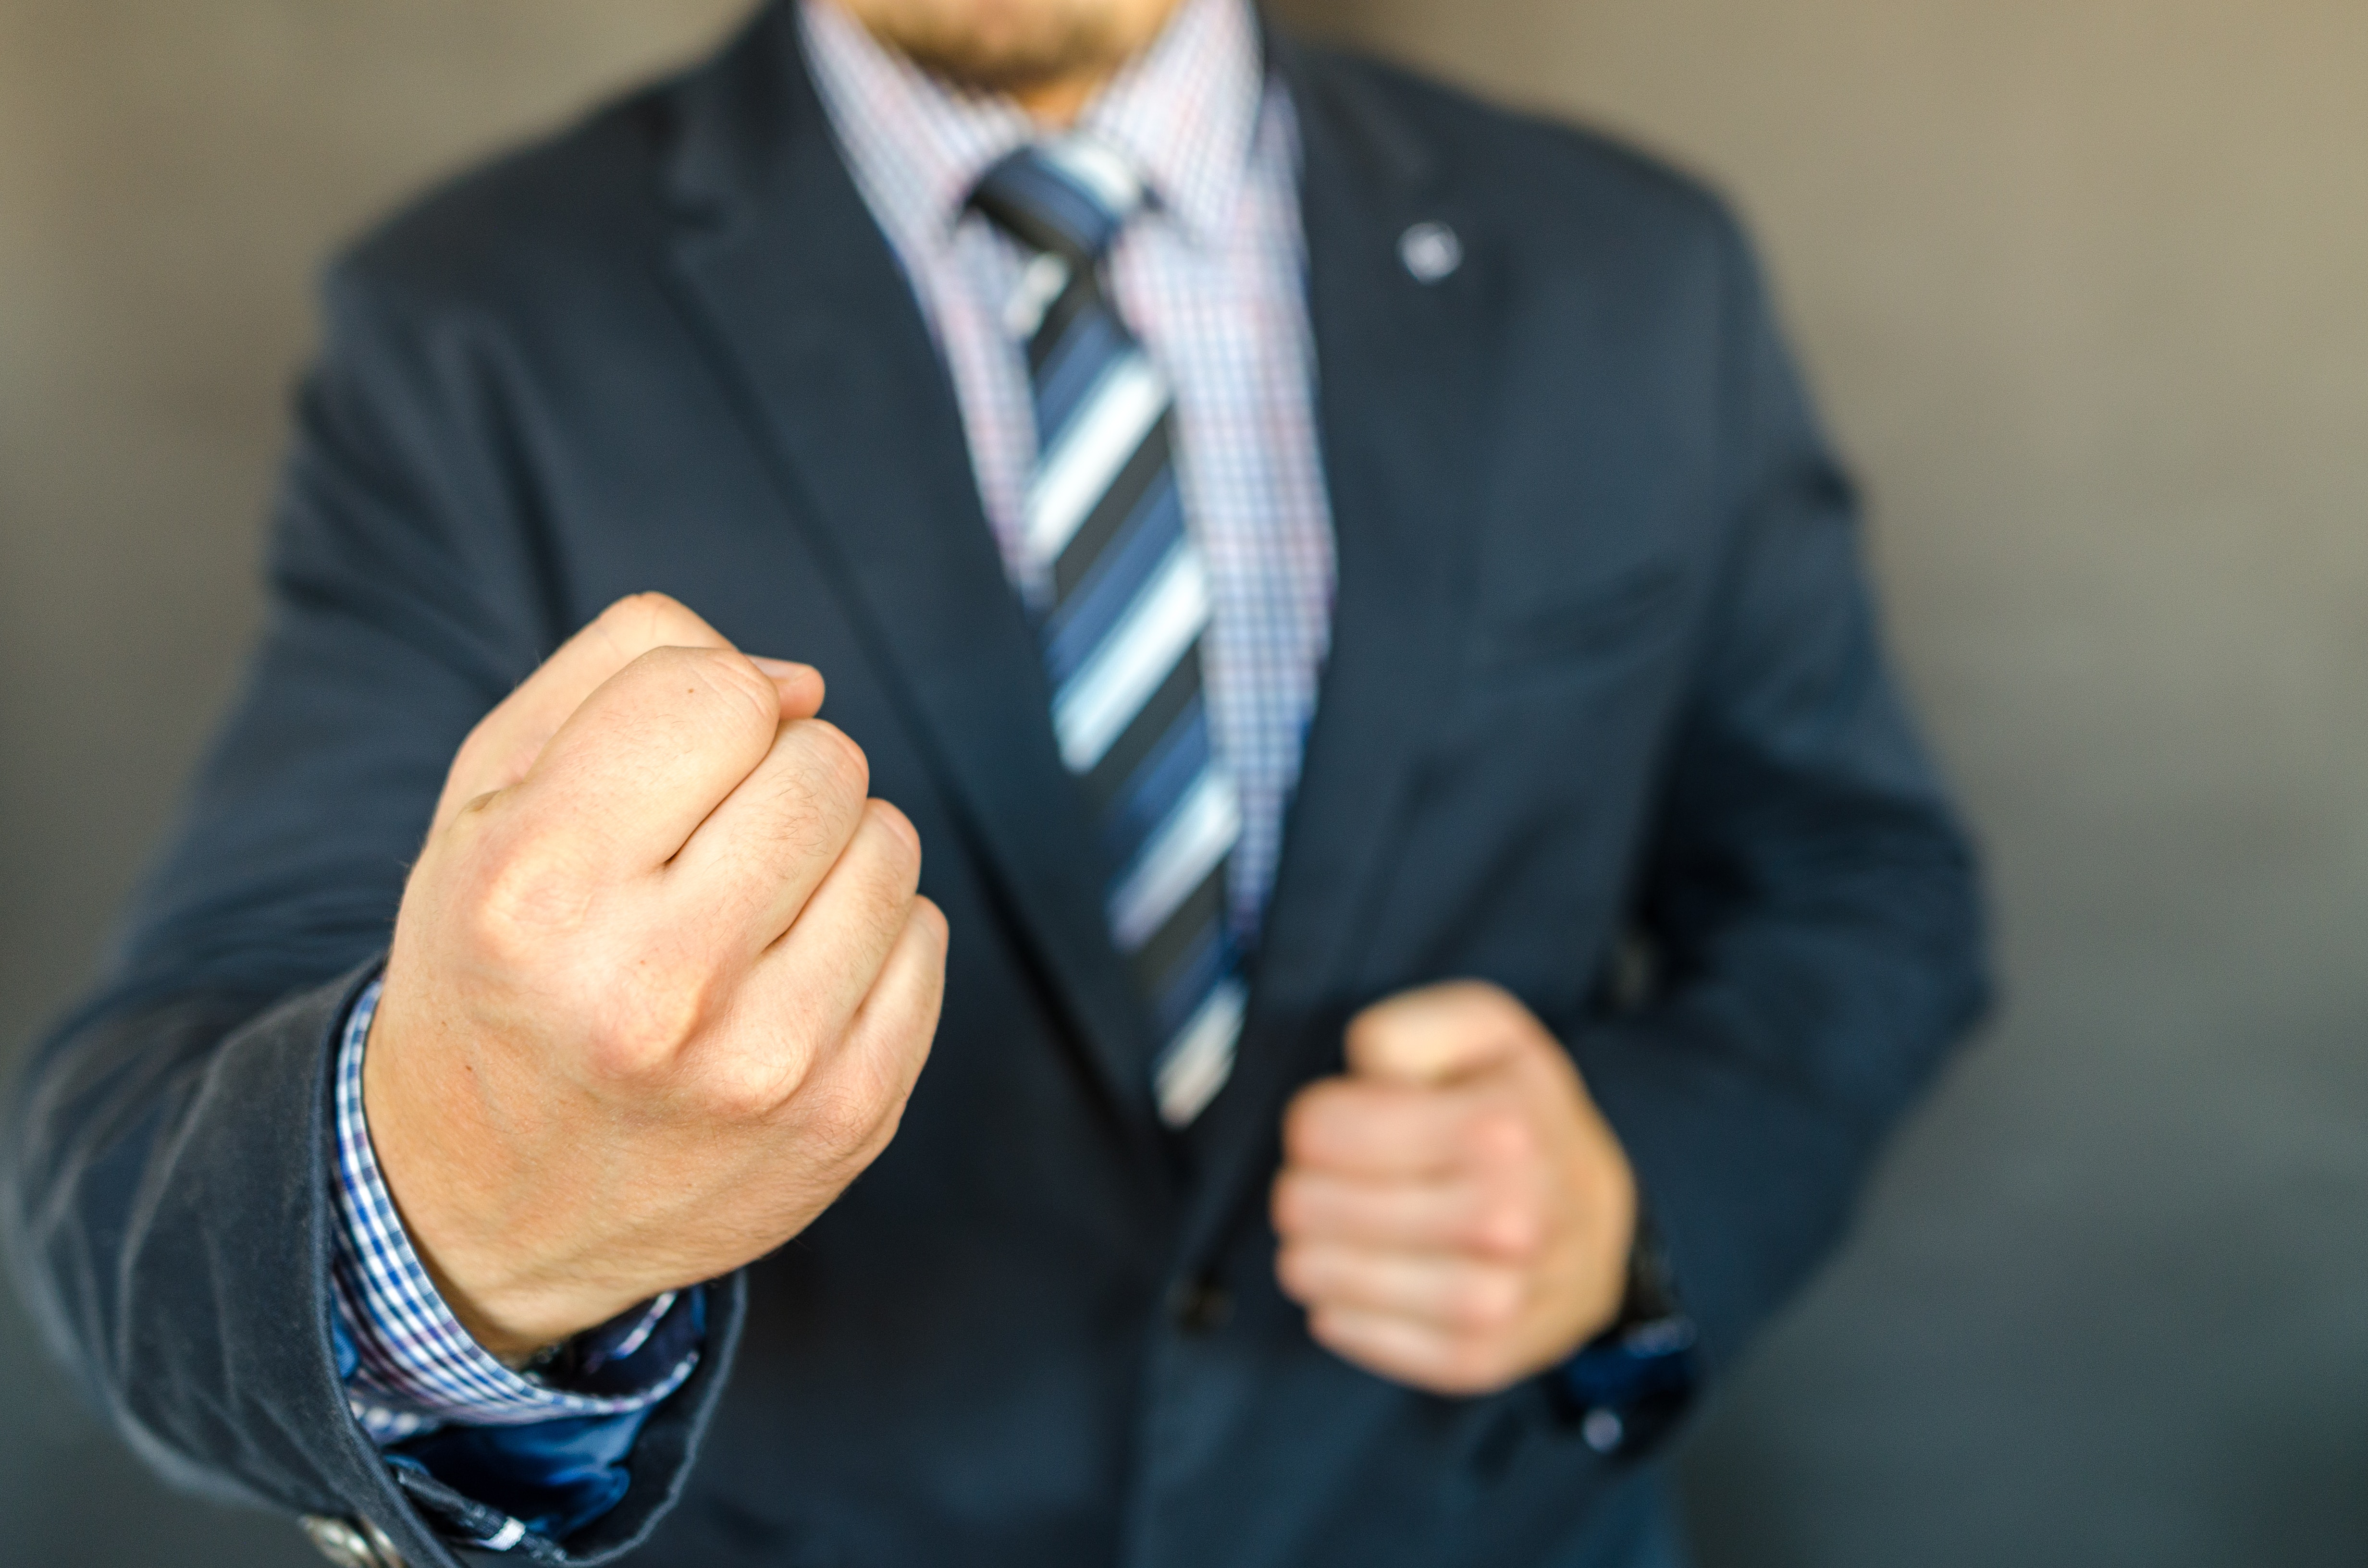
suit, blue, finger, formal wear, tie, hand, thumb, gesture, white collar worker, businessperson, outerwear, blazer, tuxedo, muscle, photography, fashion accessory, smile, jacket